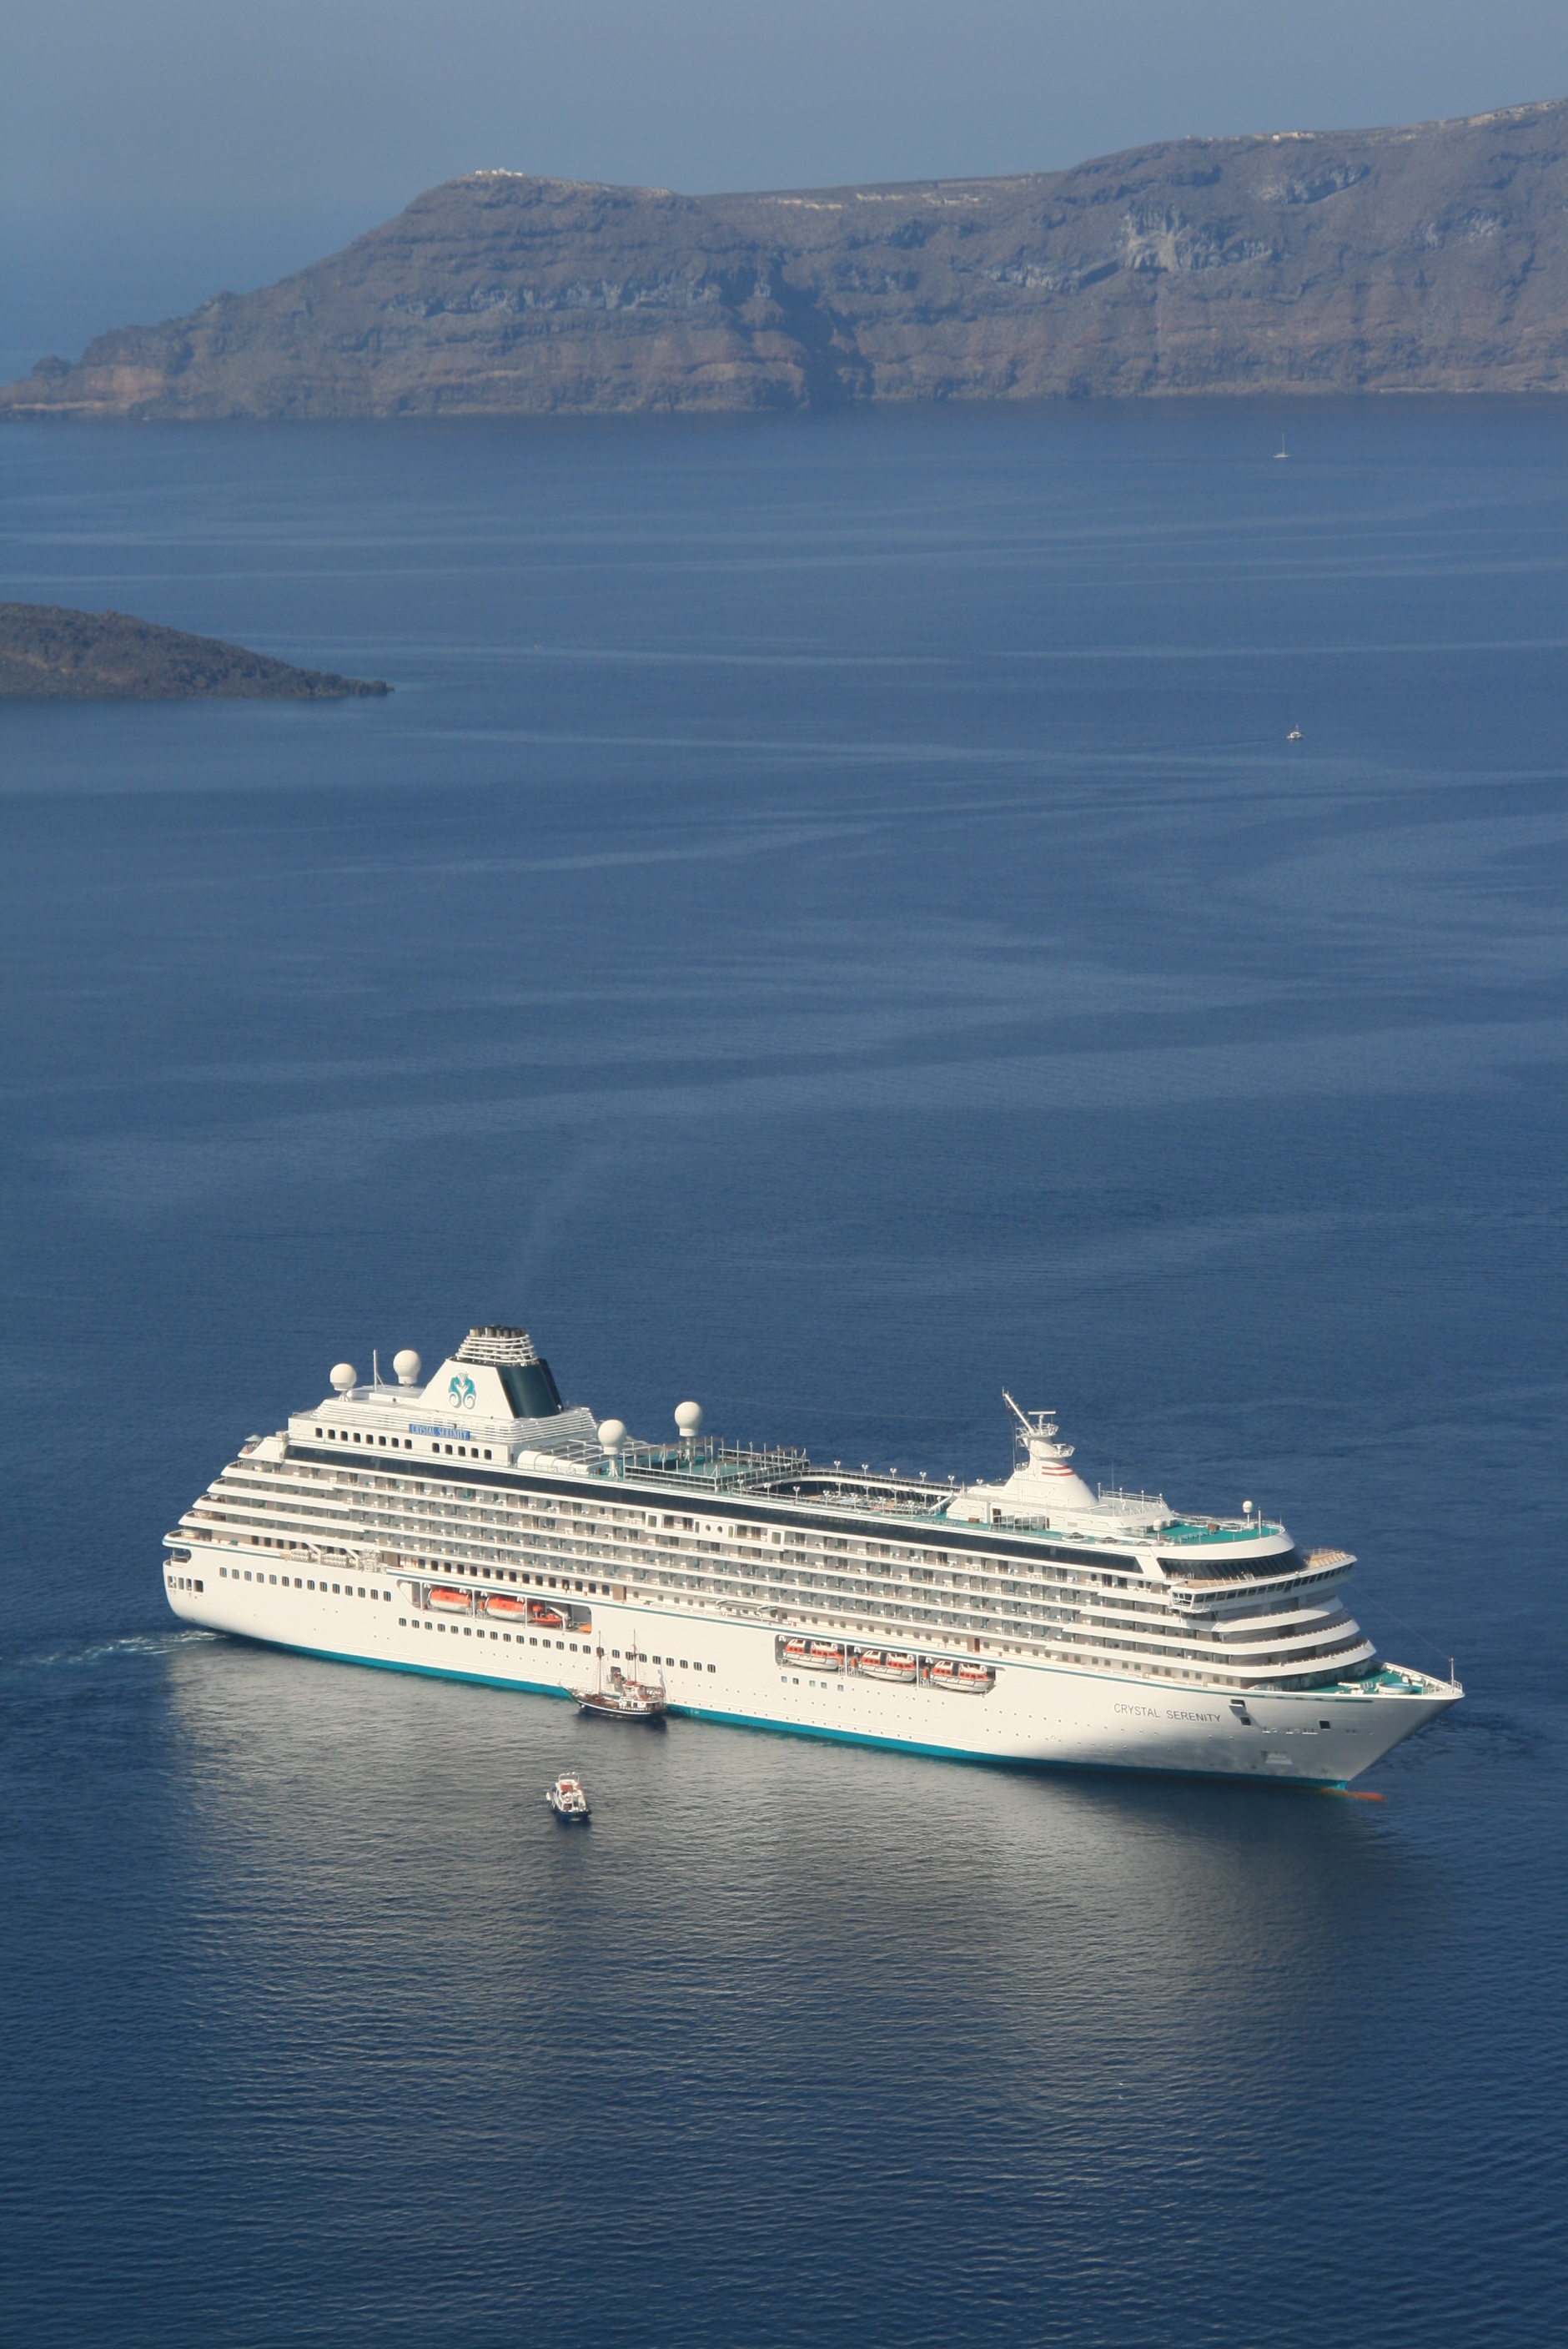
sea, coast, water, ocean, ship, vehicle, holiday, cargo ship, ferry, santorini, holidays, landscapes, greece, channel, watercraft, cruise ship, cyclades, the coast, passenger ship, freight transport, ocean liner